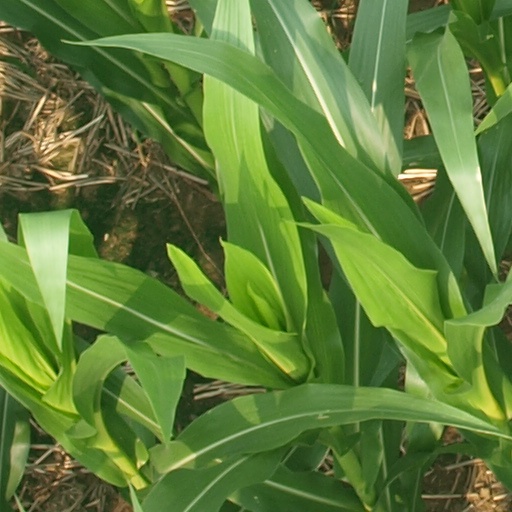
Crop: maize; corn